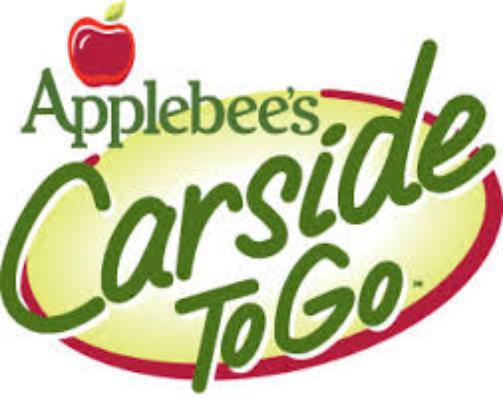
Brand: Applebee's
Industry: Food